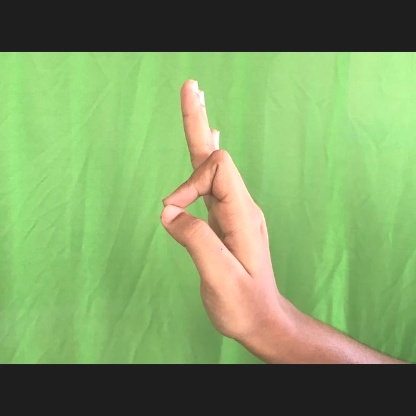
Mudra: Aralam